Longridge railway station (Scotland)

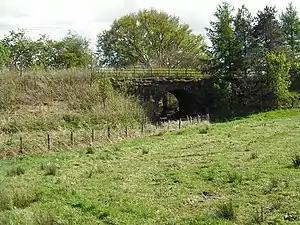
Old railway bridge just east of the 1850 station.

Longridge railway station was the original terminus of the Wilsontown, Morningside and Coltness Railway (WM&CR) that served the nearby village of Longridge in West Lothian and it was also referred to as Eastern station and was from Morningside station.